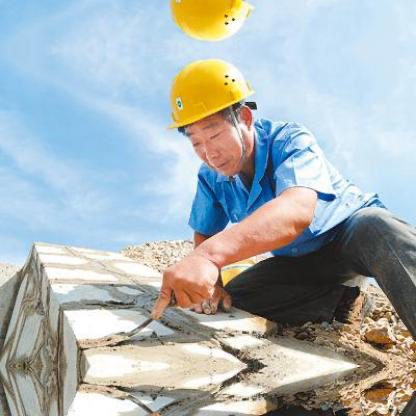
Objects in the image:
label: helmet
label: helmet